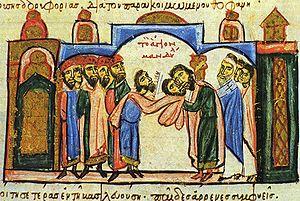
Cette page concerne l'année 943 du calendrier julien.
Jean Kourkouas est l'un des plus importants généraux de l'histoire de l'Empire byzantin. Ses succès lors de batailles contre les musulmans en Orient permettent de renverser définitivement le cours des guerres arabo-byzantines et marquent le début de l'« Âge des Conquêtes » byzantines tout au long du Xᵉ siècle.